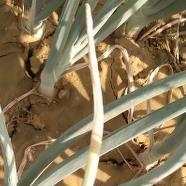
Crop: Onion
Condition: fusarium-d